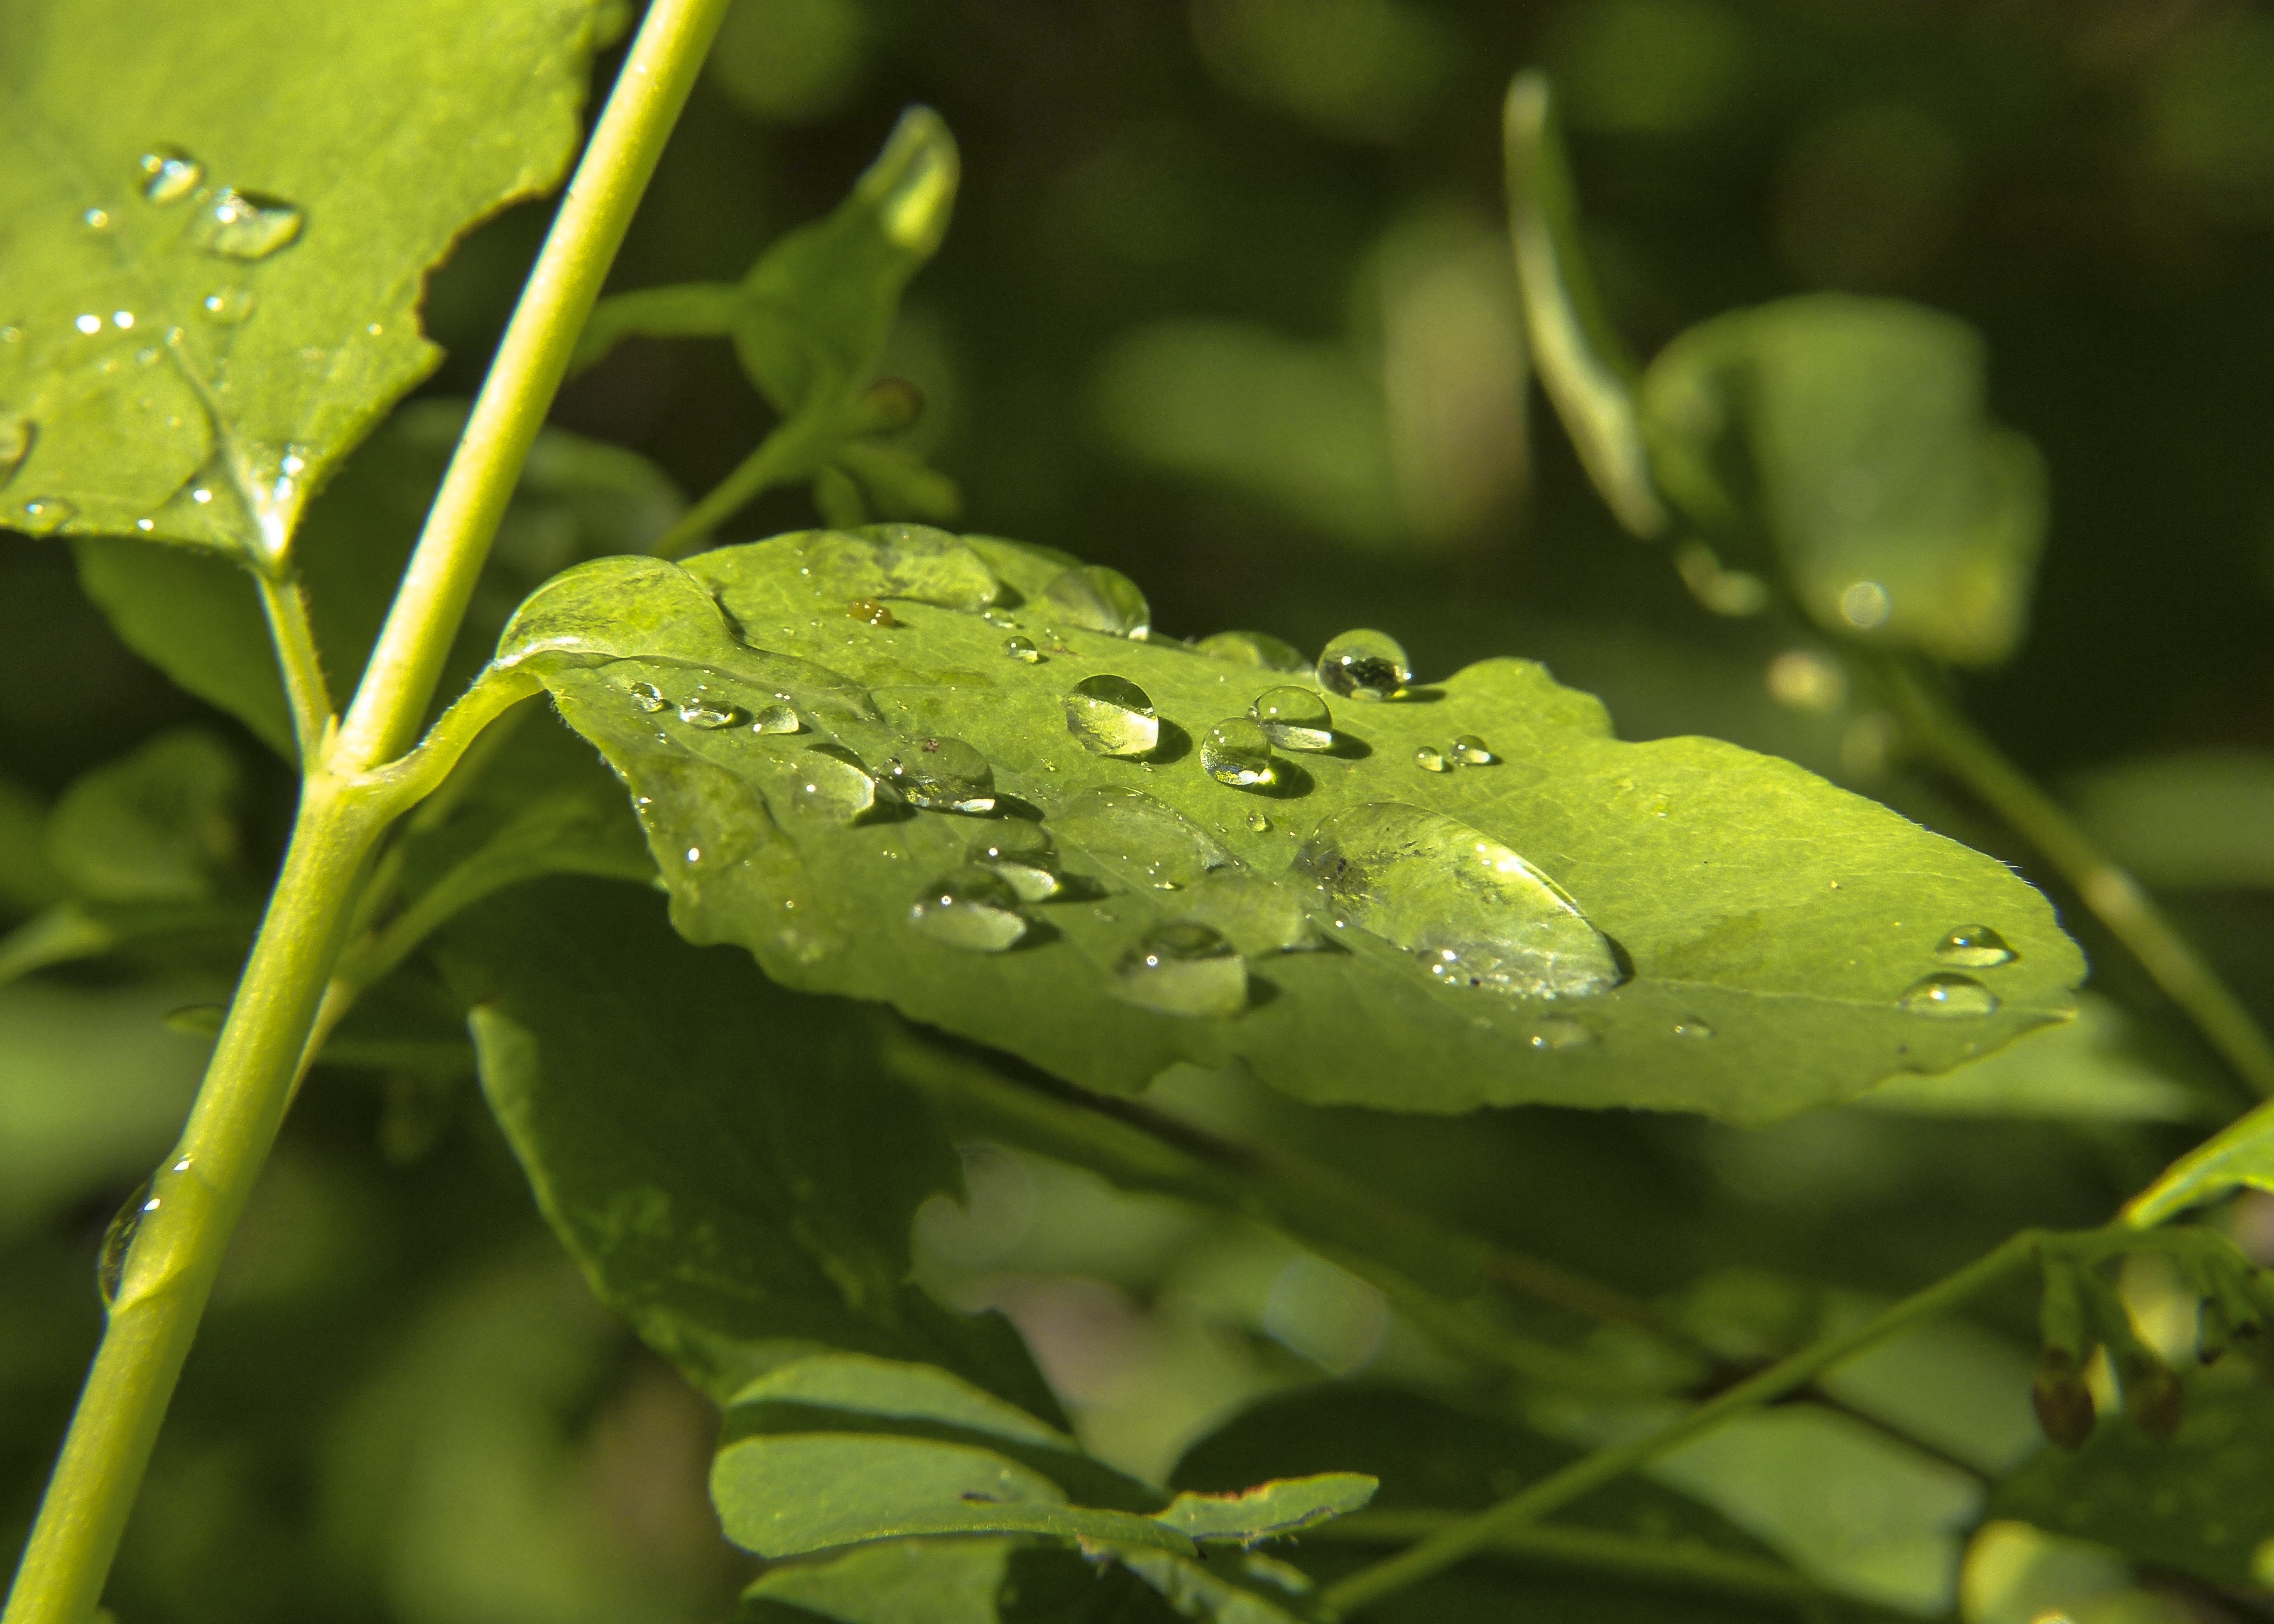
nature, forest, branch, drop, dew, plant, leaf, flower, green, macro, botany, flora, fauna, plants, wildflower, close up, leaves, drops, moisture, macro photography, flowering plant, rain drops, drops of rain, plant stem, land plant